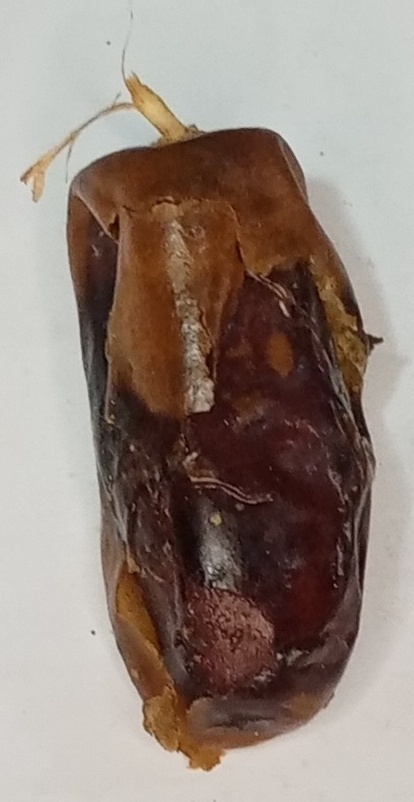
Variety: gajar
Size: large
Grade: grade-3